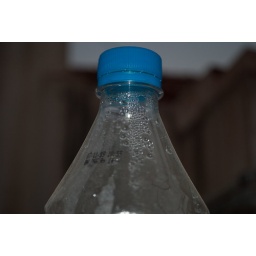
Vaporized water in a bottle at our terrace...